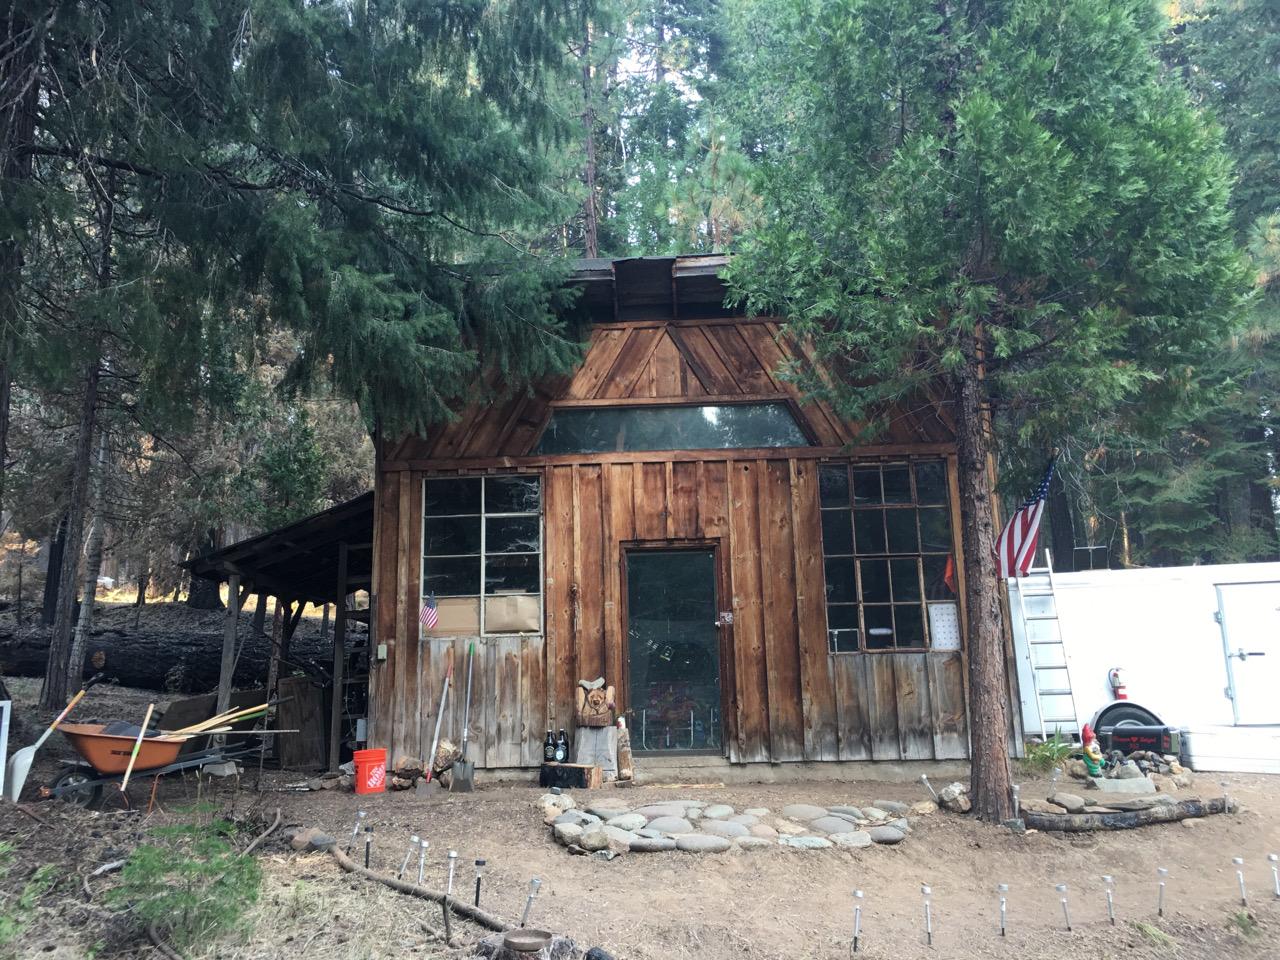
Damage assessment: no_damage